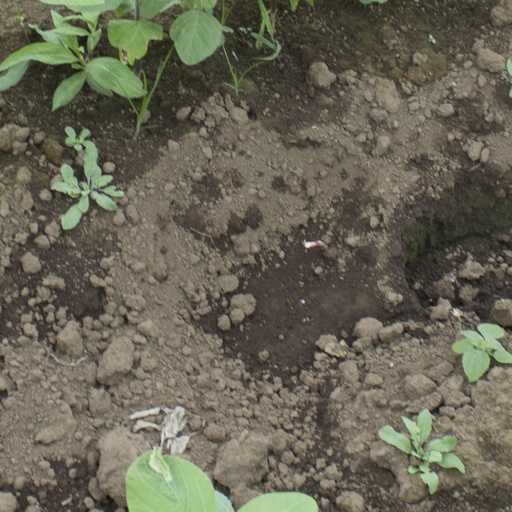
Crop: soybean